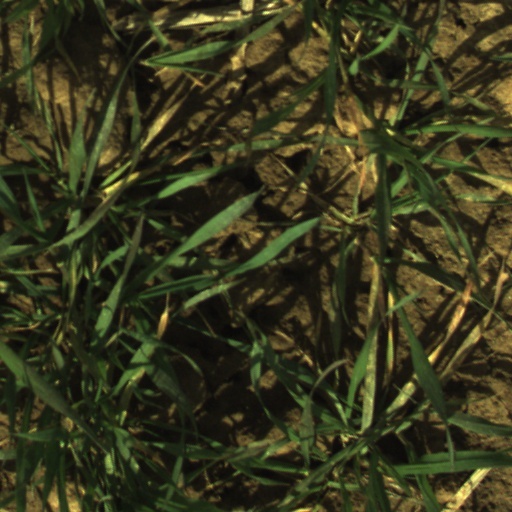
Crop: wheat